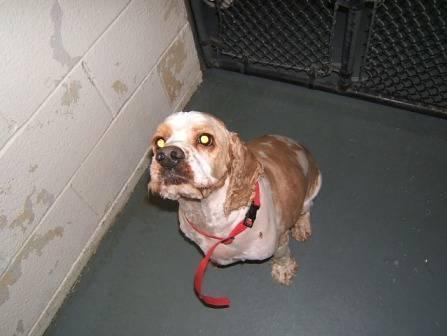
dog